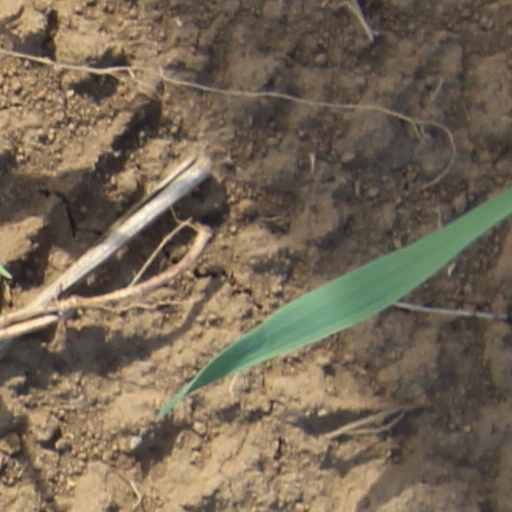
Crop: wheat